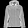
Label: Coat